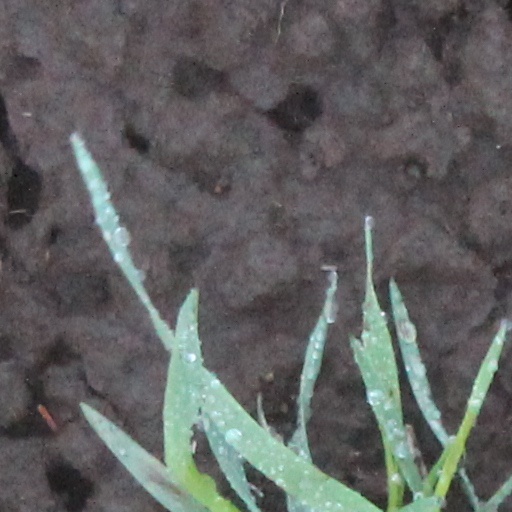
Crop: wheat